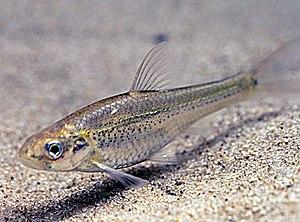
Notropis est un genre de poisson d'eau douce originaire d'Amérique du Nord.